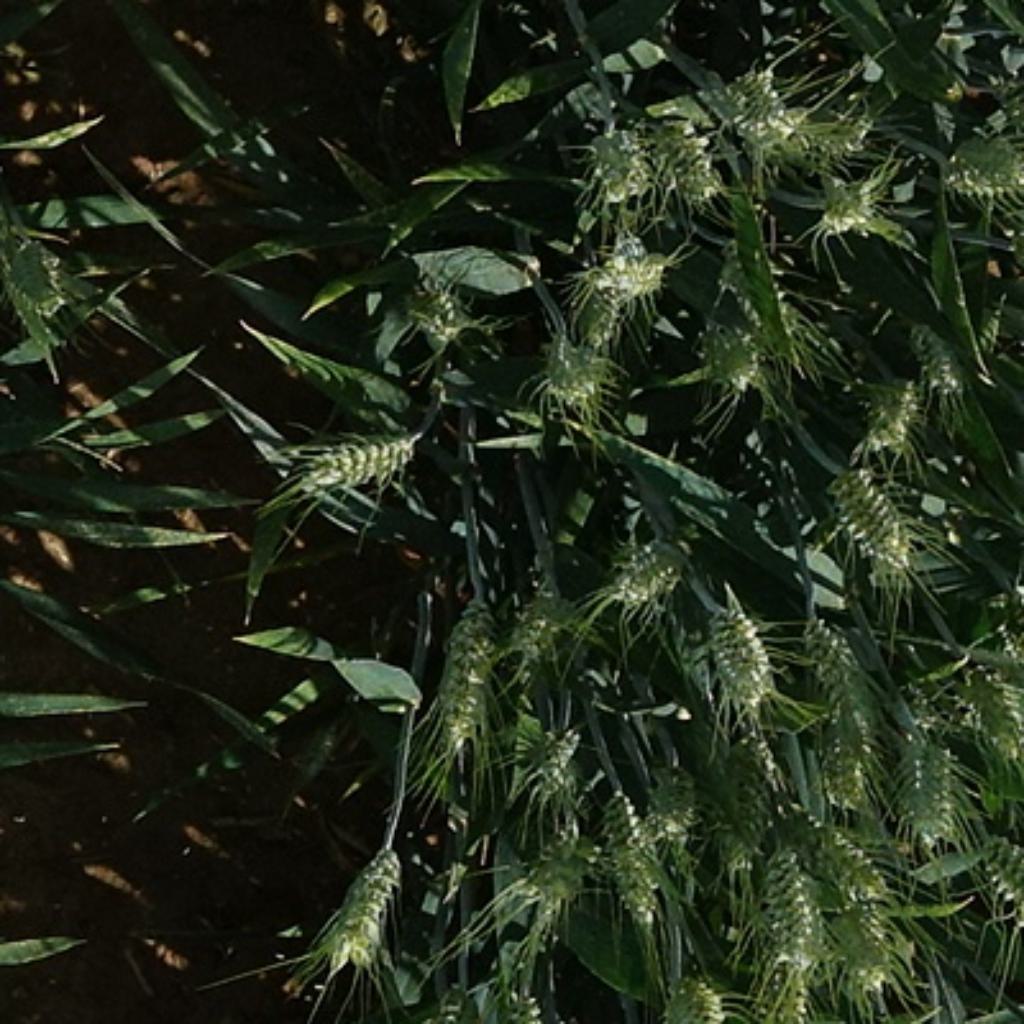
Country: France
Location: VLB
Wheat development stage: Filling